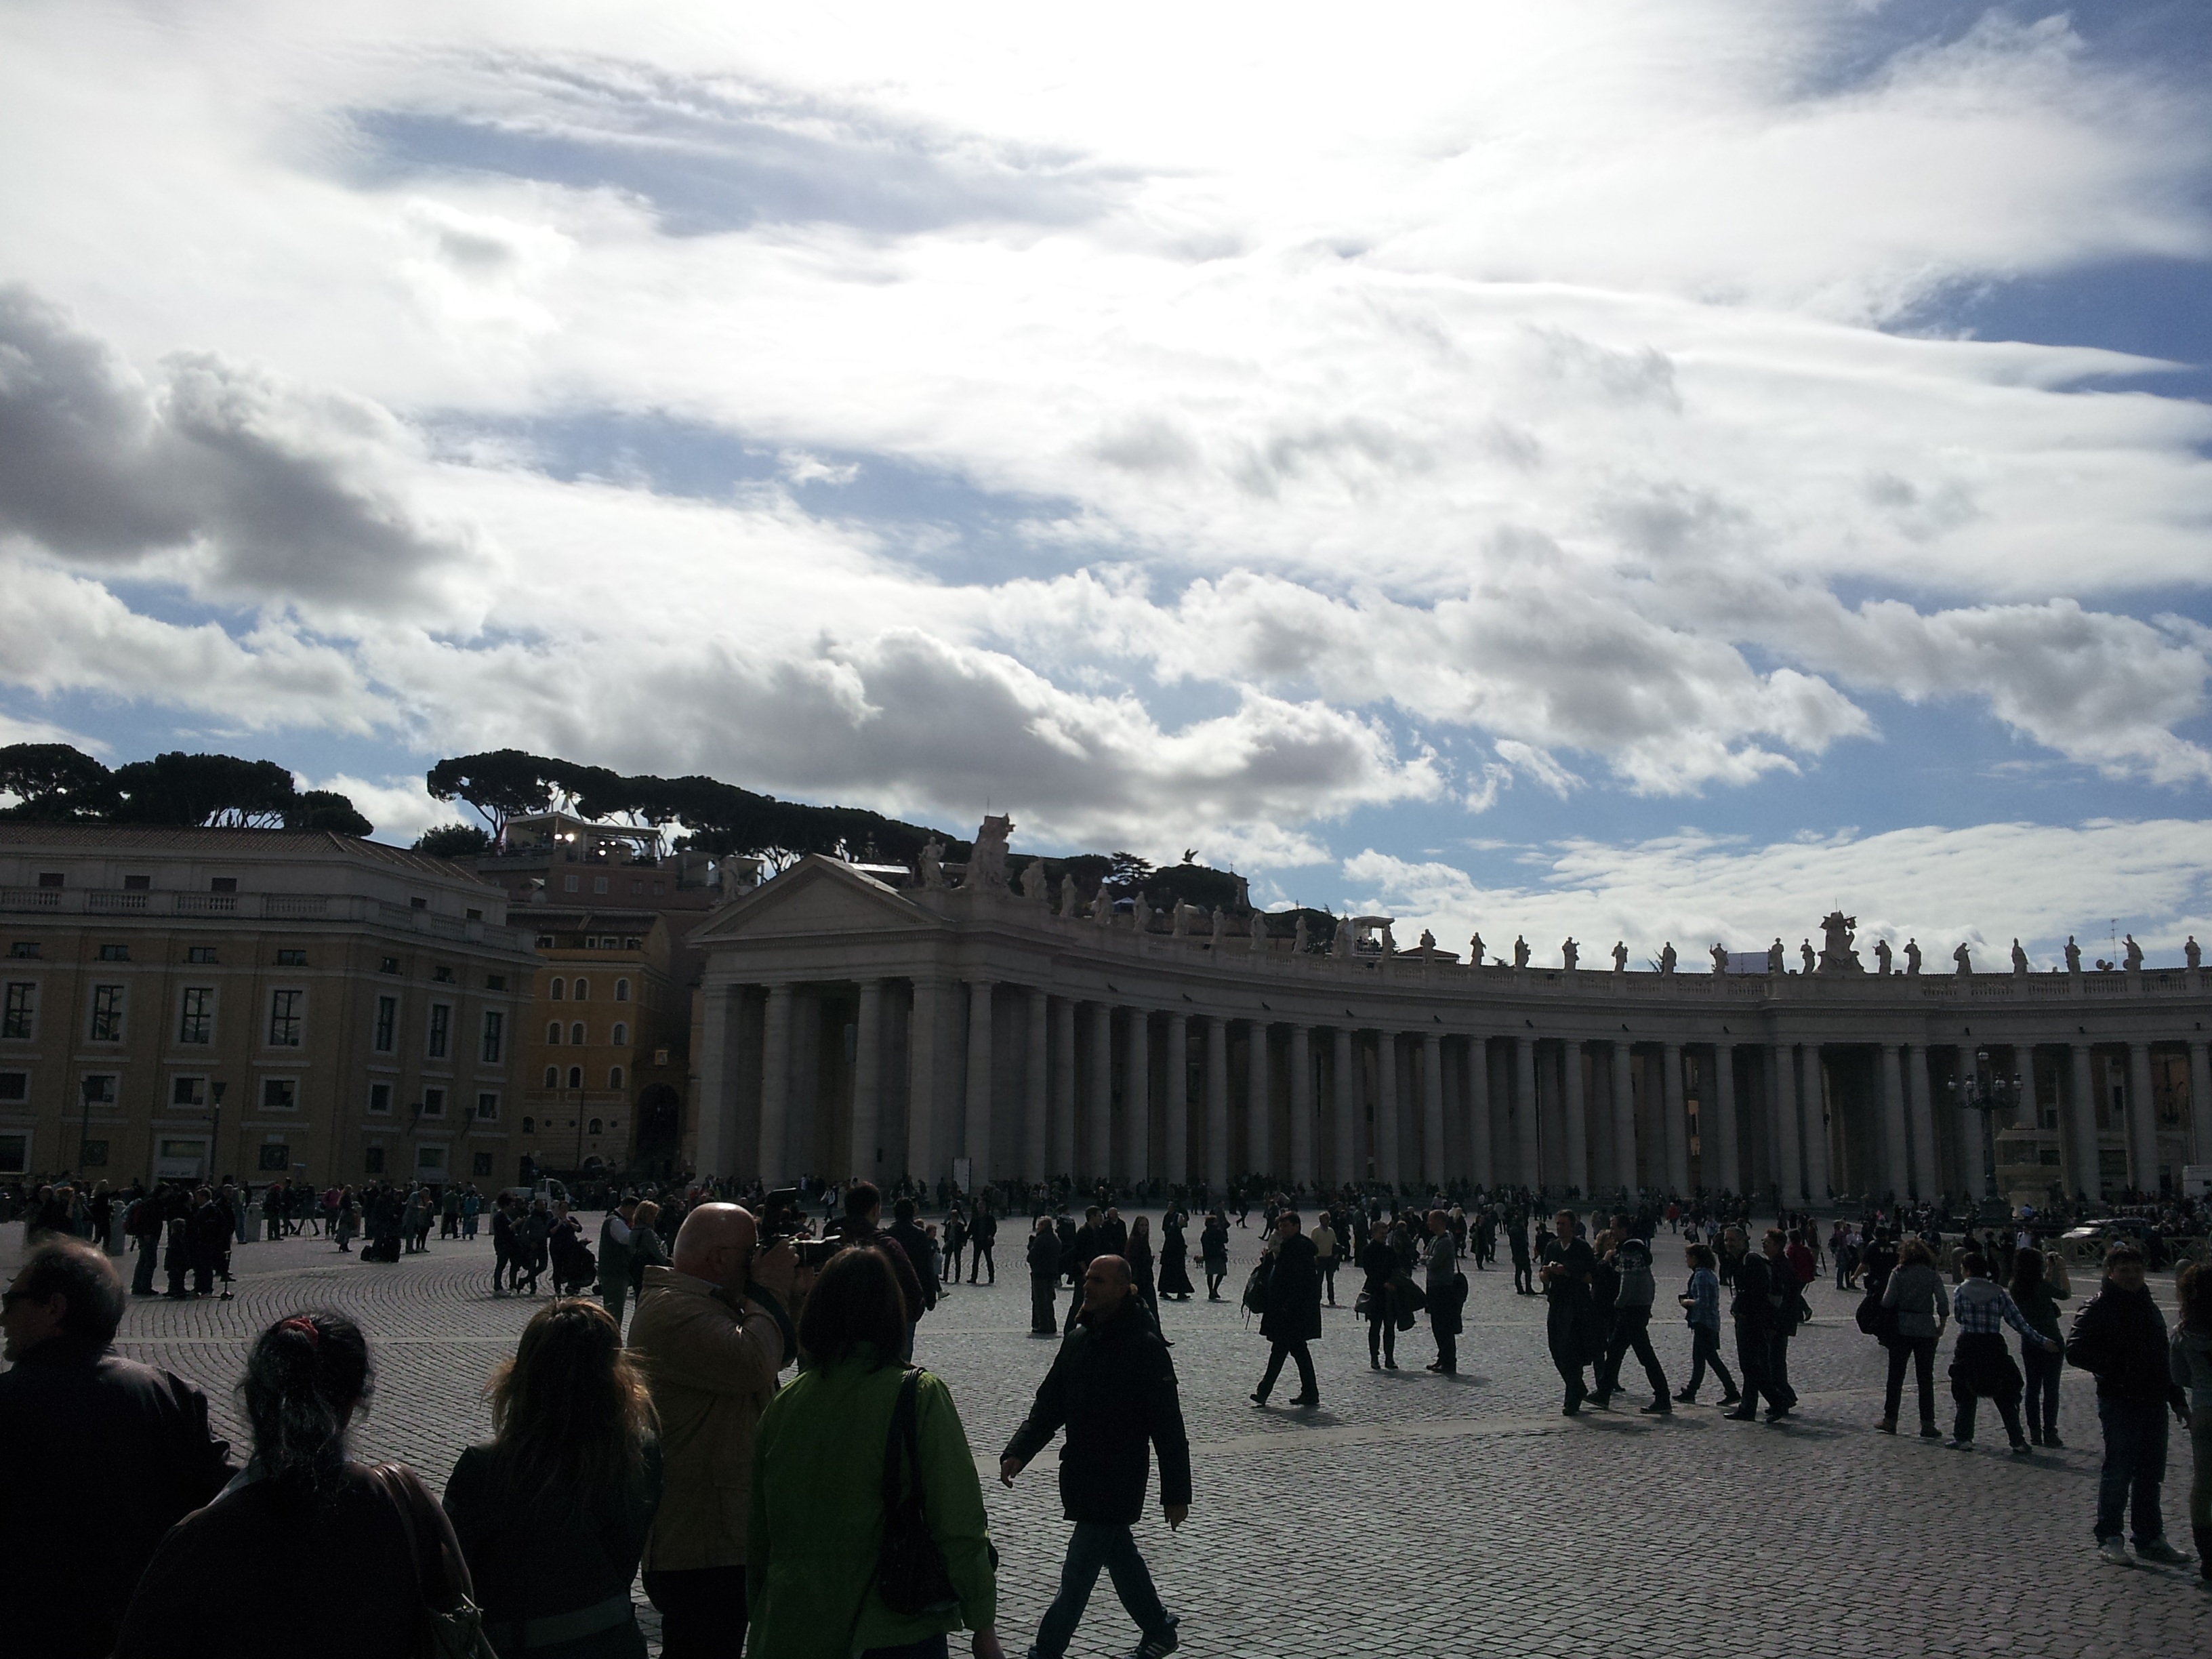
architecture, building, old, city, crowd, monument, travel, europe, column, square, religion, ancient, landmark, italy, sightseeing, church, cathedral, christian, tourism, vatican, capital, religious, catholic, peter, san, rome, saint, roman, pope, roma, european, famous, historical, basilica, dome, italian, pietro, saint peters, human settlement